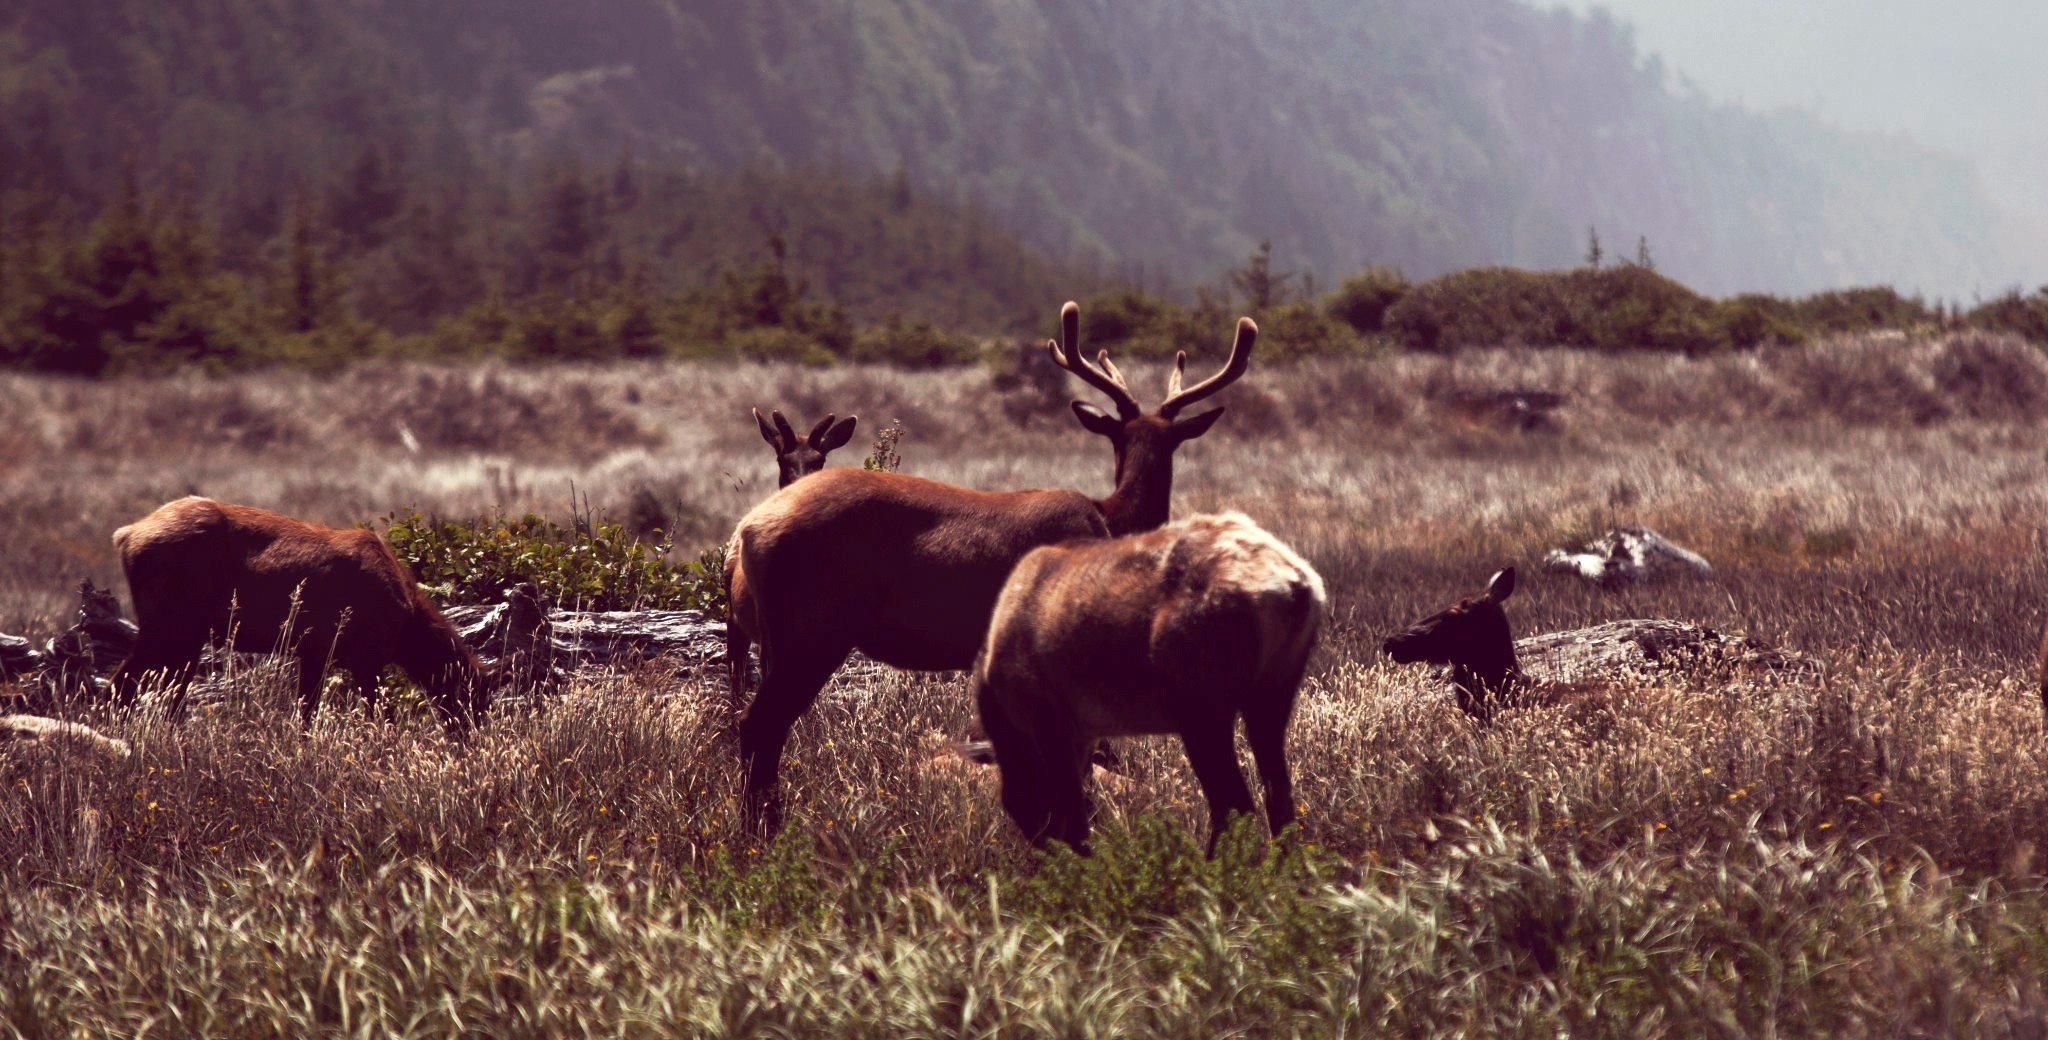
wilderness, prairie, animal, wildlife, wild, deer, herd, stag, grazing, mammal, fauna, savanna, plain, grassland, vertebrate, safari, ecosystem, tundra, elk, steppe, cattle like mammal